HMS King George V (41)

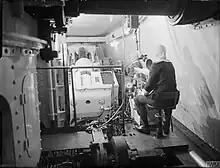
Interior of one of the 14-inch turrets, looking forward from the gunloading cage

The tight limitations of the "Washington Naval Treaty" raised many challenges and required difficult compromises if they were to be met. To avoid the class being outgunned by the new ships of foreign navies, especially as by the mid-1930s the Treaty had been renounced by Japan and Italy, Churchill wrote to the First Lord of the Admiralty in 1936, voicing strong objections to the proposed armament of ten 14-inch guns. His proposal was for nine 16-inch guns.